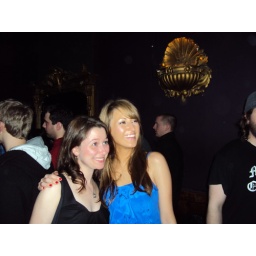
at rock n roll hotel for freelance whales, bear in heaven, and cymbals eat guitars.